Wilhelm Junk

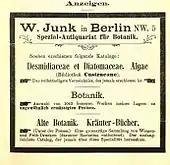
Advertising "W. Junk in Berlin W 5 Spezial-Antiquariat für Botanik" (about 1900)

Wilhelm Junk born Jeitteles (3 February 1866, Prague – 3 December 1942, The Hague) was a noted Czech antiquarian bookseller in the field of natural history, and an entomologist.